Rocky Glen Park

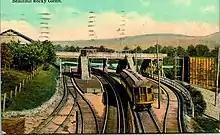
A 1915 postcard of a Lackawanna and Wyoming Valley Railroad interurban train at the park

Land developer Arthur Frothingham purchased the site for $15 at a tax sale in 1885. The following year, Rocky Glenn was open to the public as a picnic park. In 1900, Frothingham contracted E. S. Williams to dam Dry Valley Run Creek to create a lake on the property. When Frothingham failed to pay Williams for the work, Williams sued and was awarded one-half interest in the park.